The Destruction of the European Jews

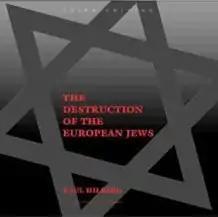
Cover of the 2005 edition

The Destruction of the European Jews is a 1961 book by historian Raul Hilberg. Hilberg revised his work in 1985, and it appeared in a new three-volume edition. It is largely held to be the first comprehensive historical study of the Holocaust. According to Holocaust historian, Michael R. Marrus ("The Holocaust in History"), until the book appeared, little information about the genocide of the Jews by Nazi Germany had "reached the wider public" in both the West and the East, and even in pertinent scholarly studies it was "scarcely mentioned or only mentioned in passing as one more atrocity in a particularly cruel war".